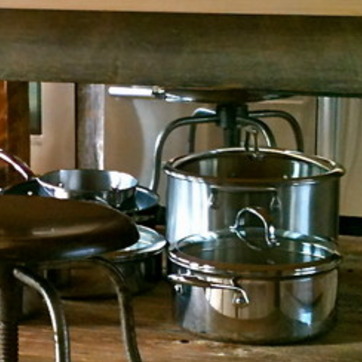
Material: metal